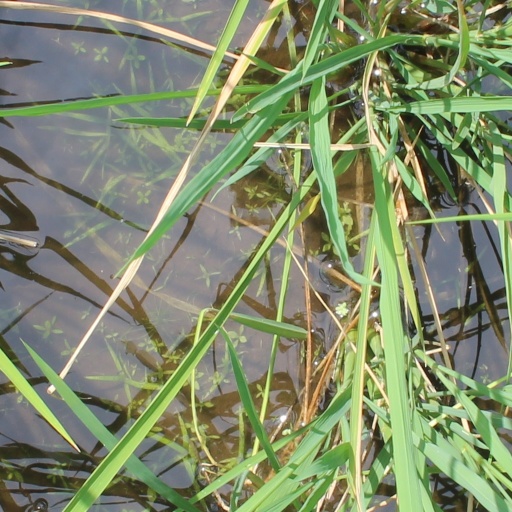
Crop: rice